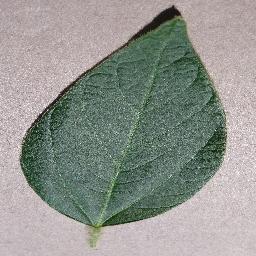
Label: Soybean___healthy